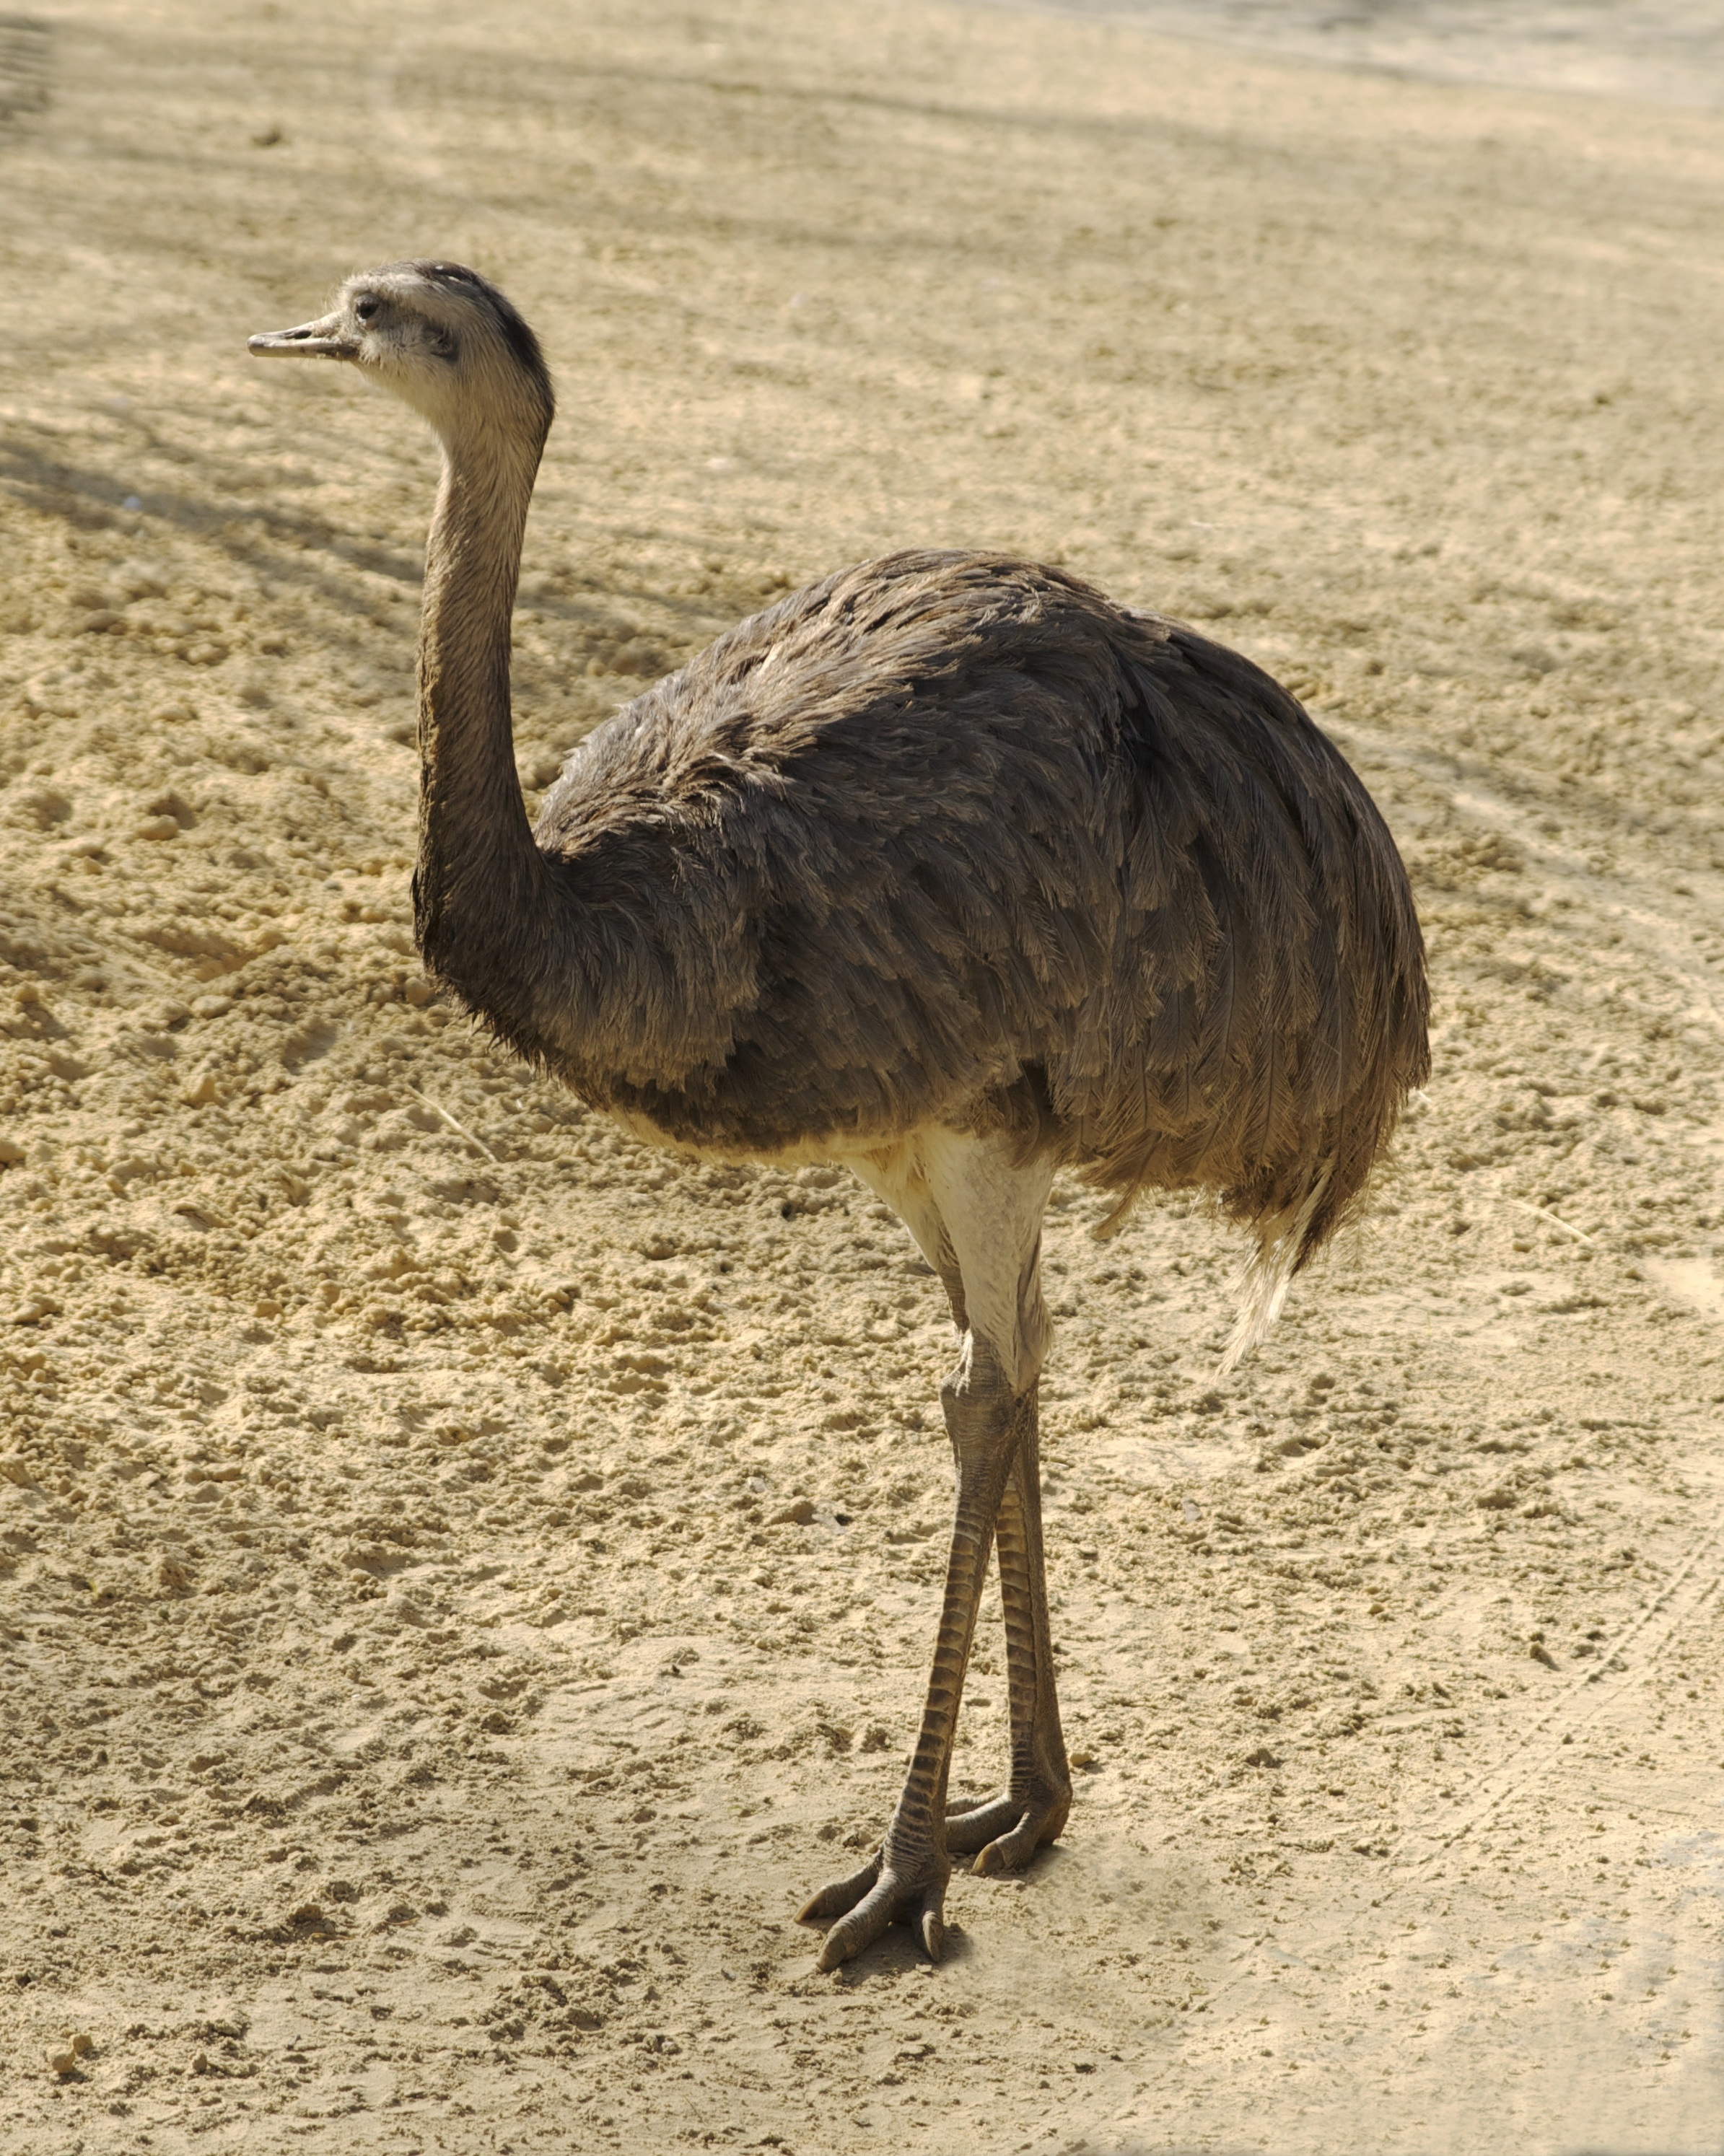
bird, wing, wildlife, beak, ostrich, feather, fauna, plumage, emu, vertebrate, large, ratite, americana, flightless bird, flightless, rhea, nandu